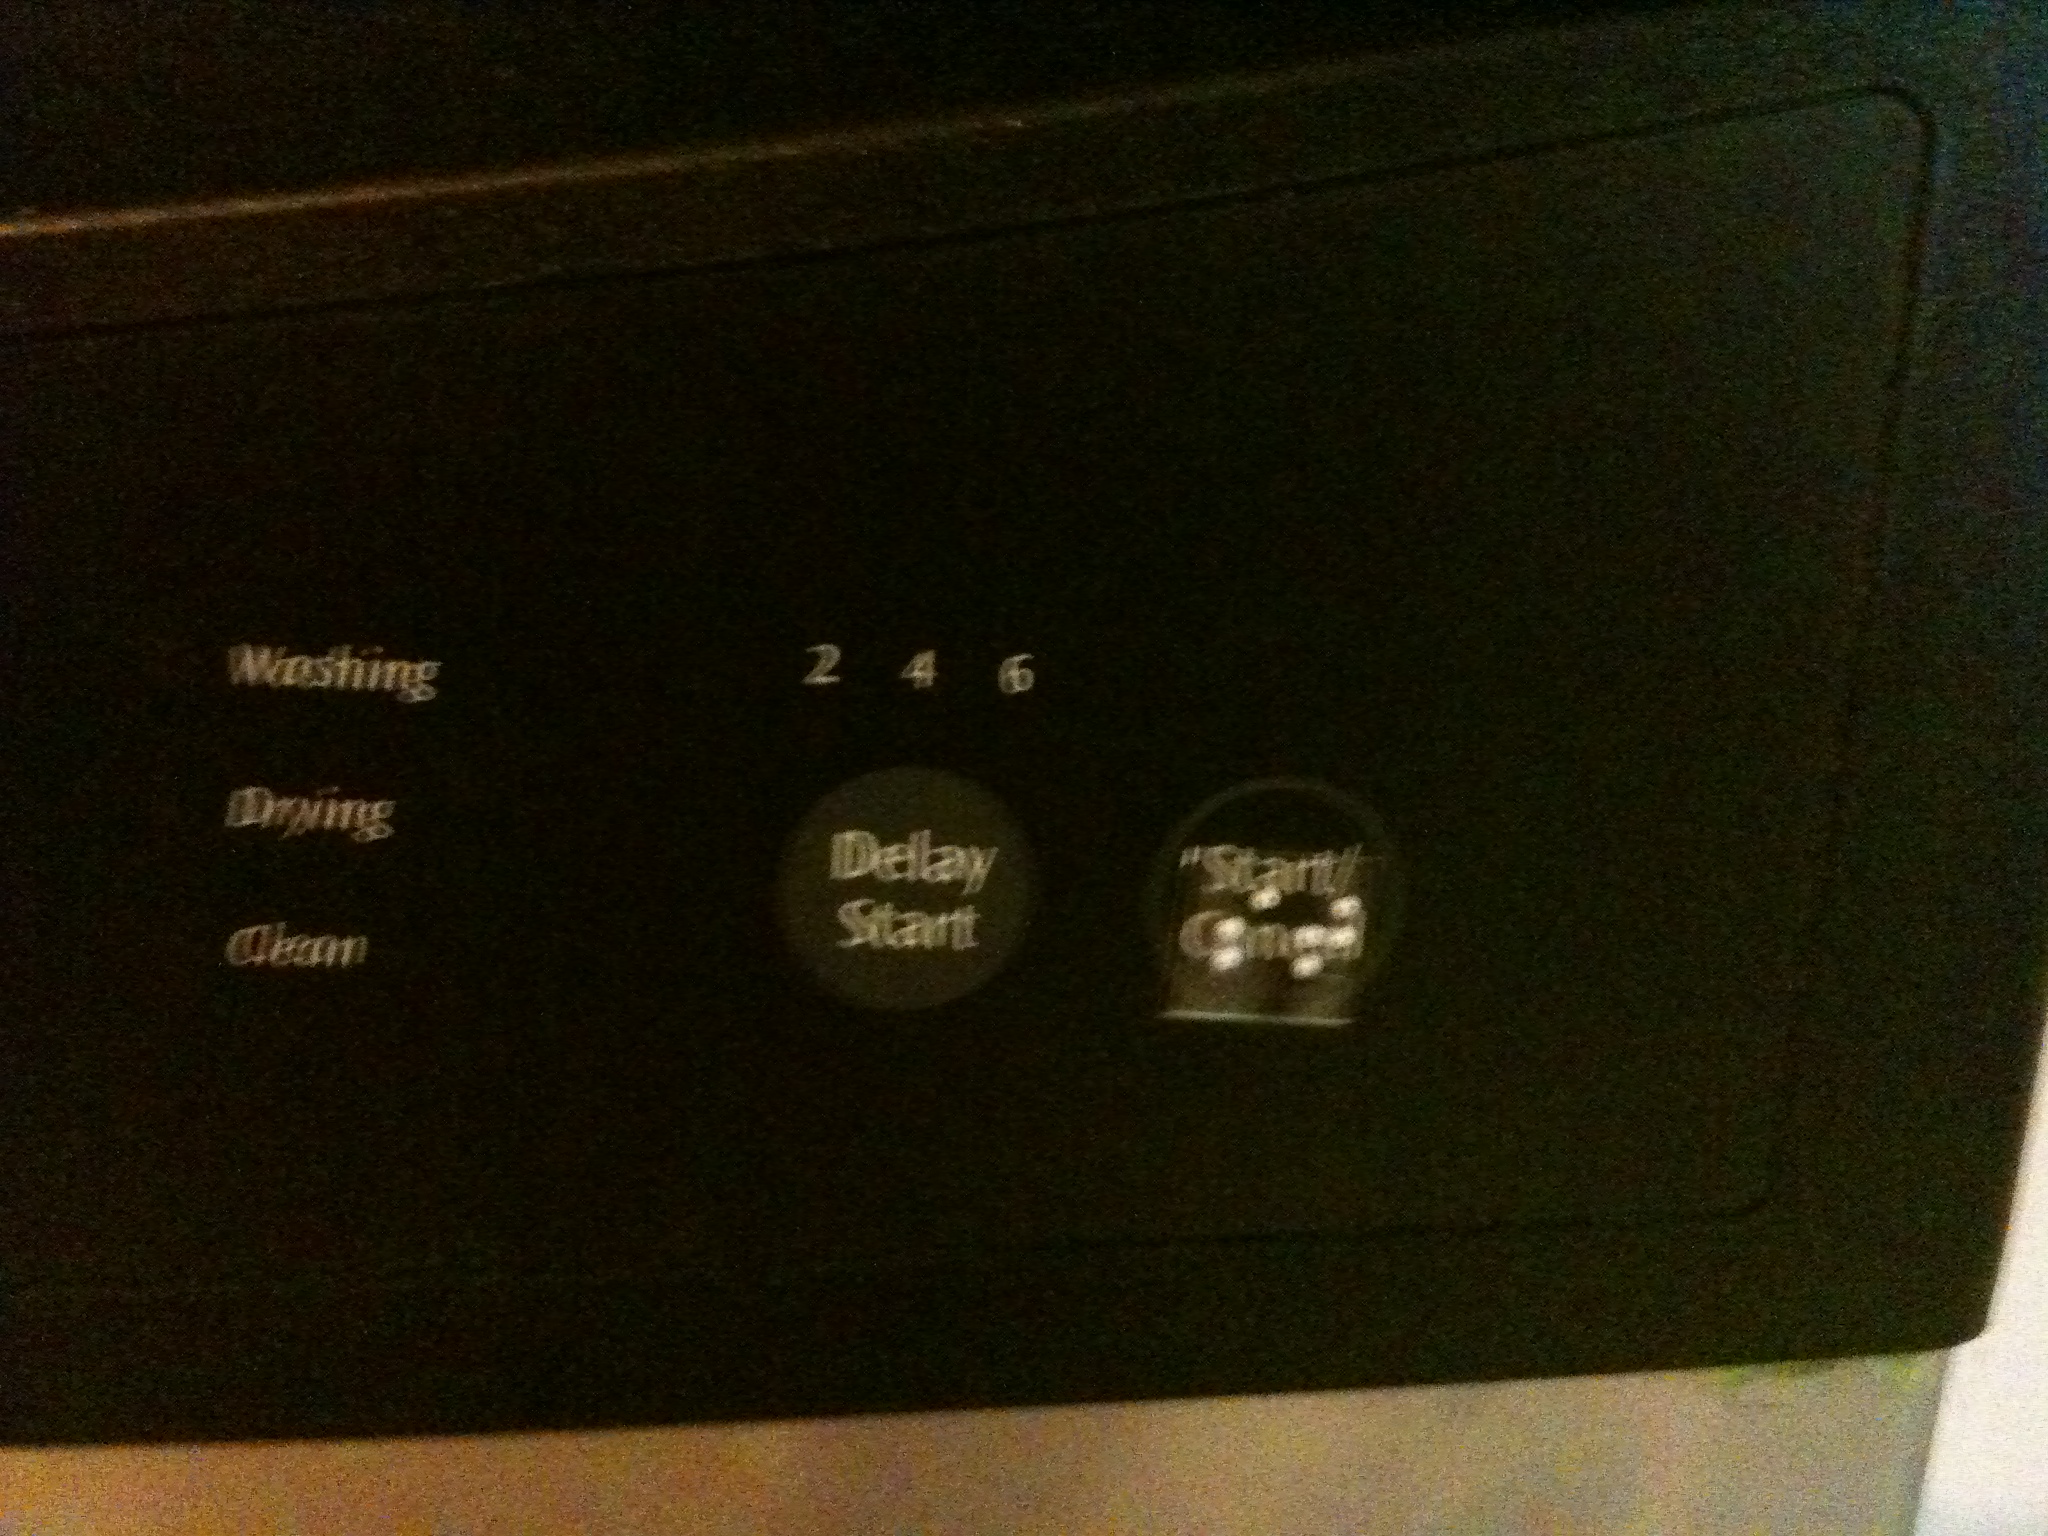Question: Are you able to please tell me what button is to the left of the start button on this dishwasher panel?
Answer: delay start